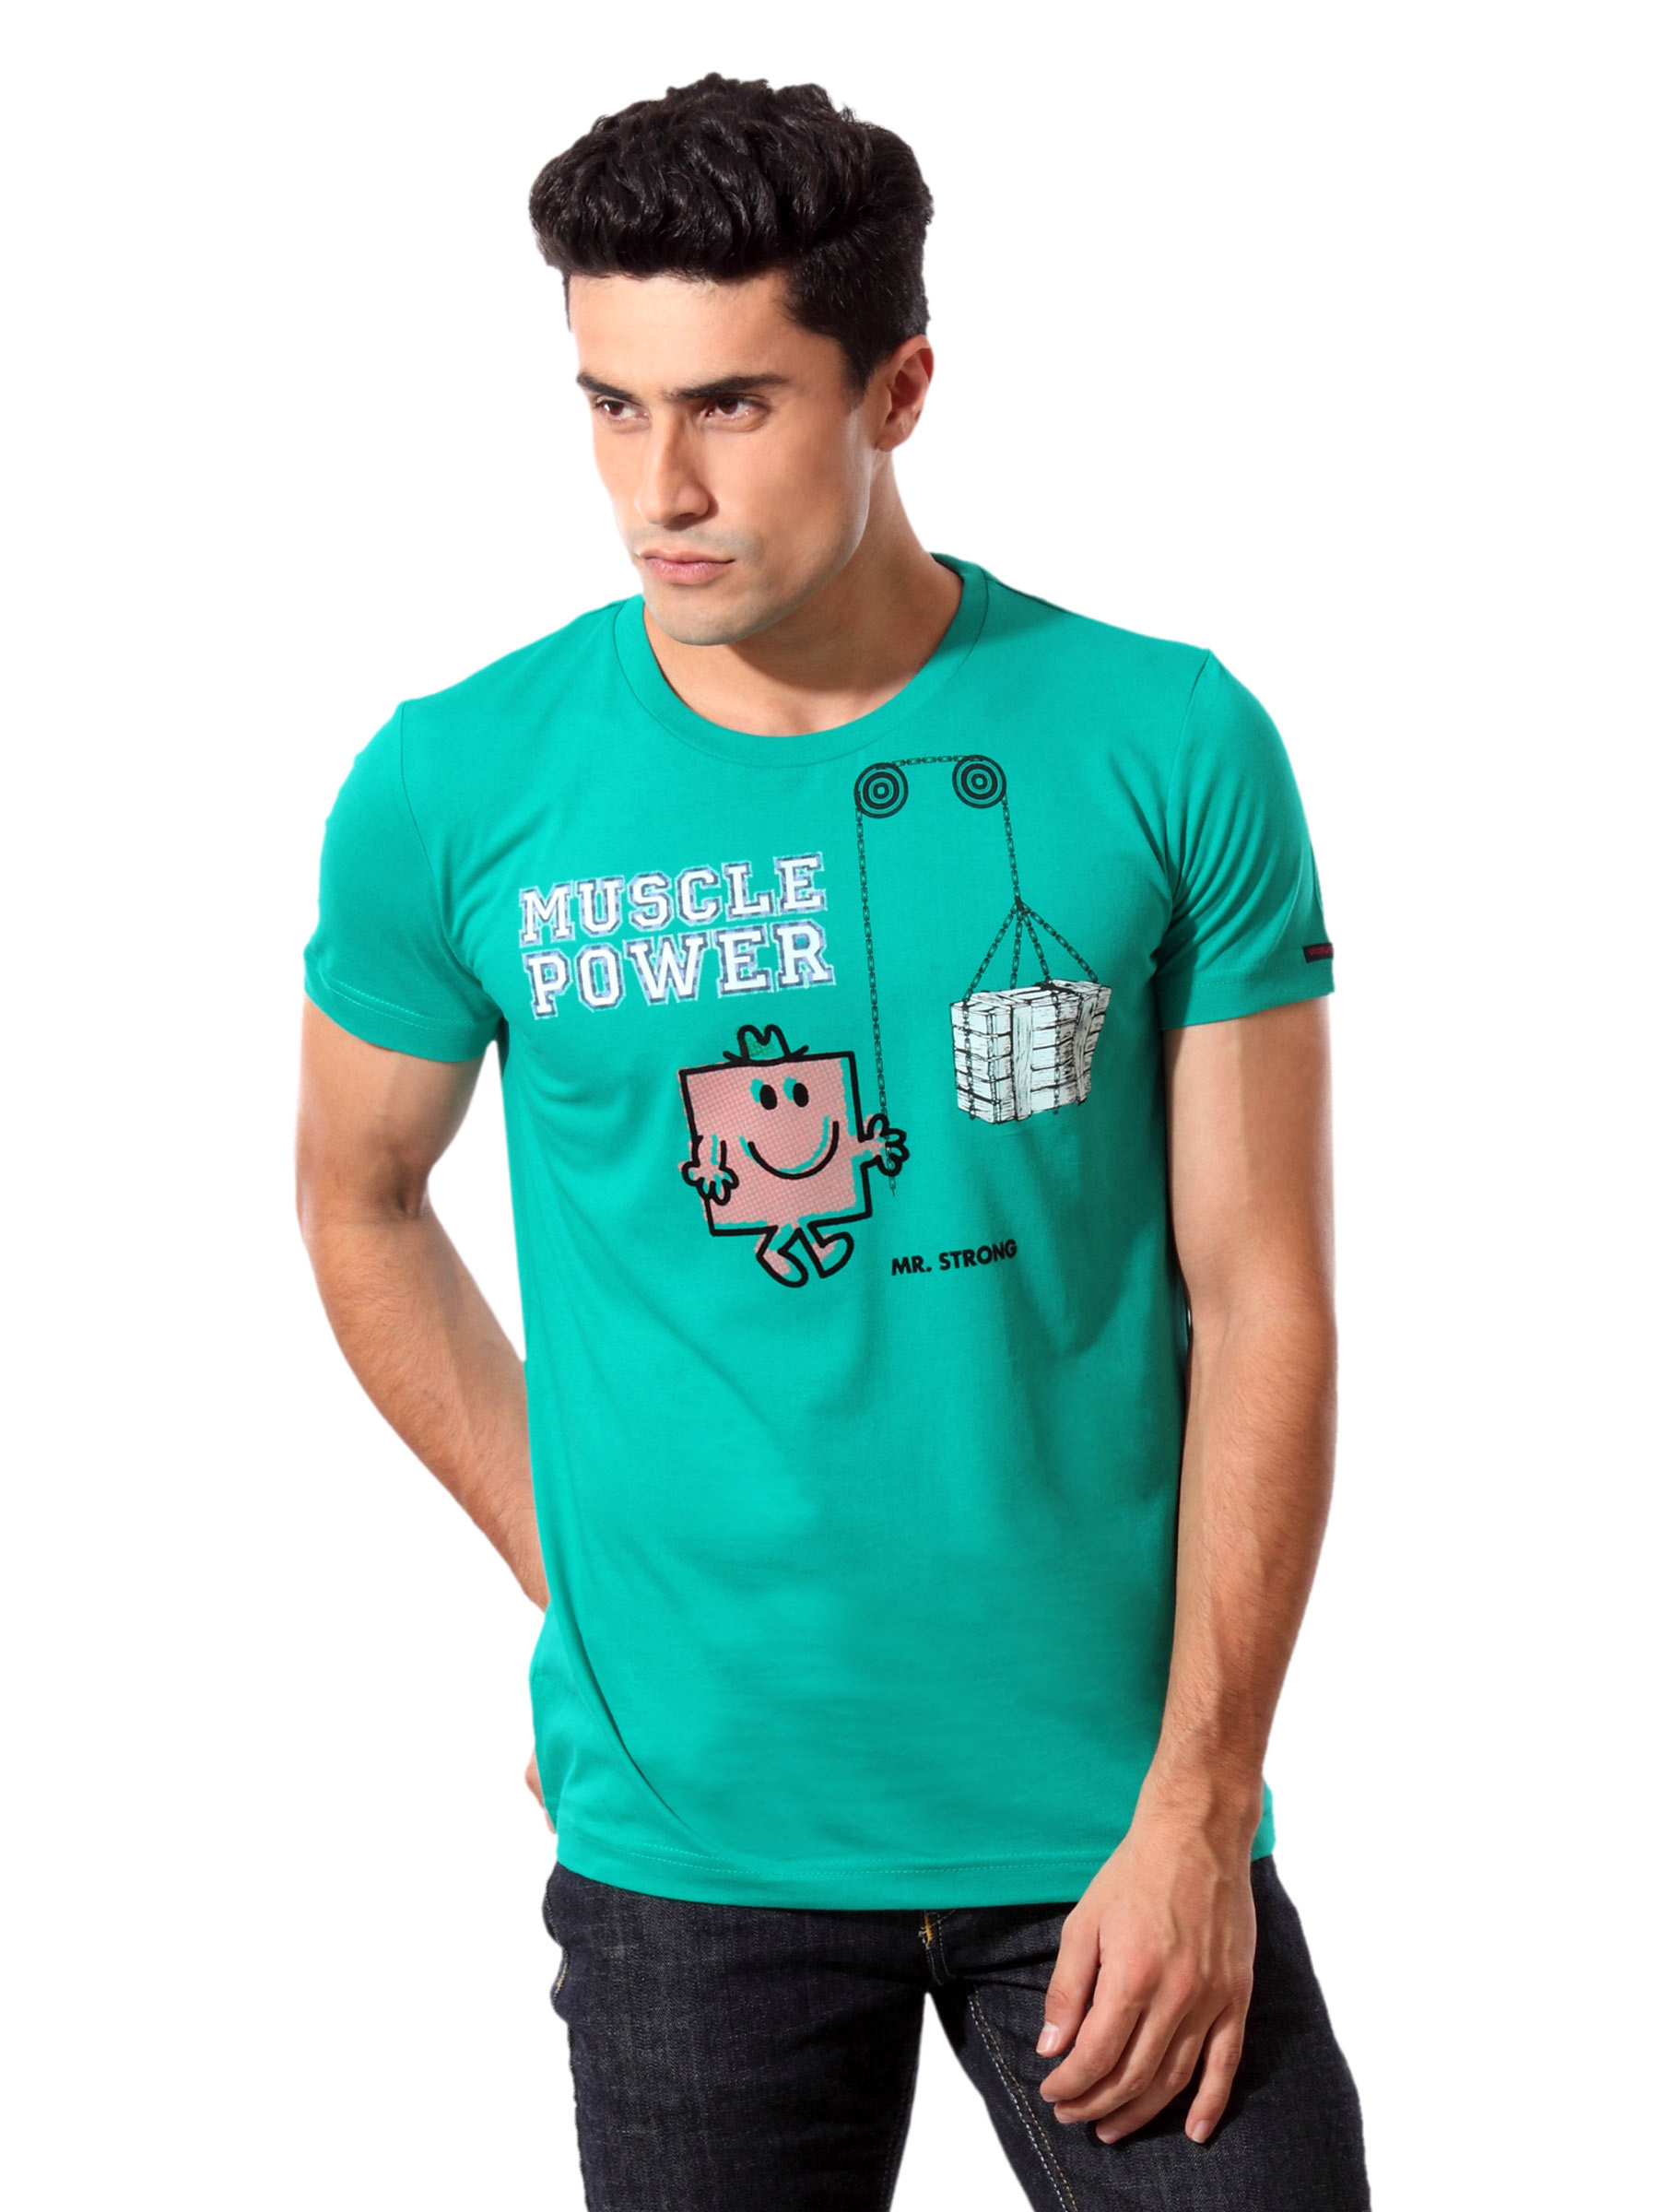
Mr. Men Green Mr. Strong T-shirt
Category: Apparel / Topwear / Tshirts
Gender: Men
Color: Green
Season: Summer 2012
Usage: Casual